Battle of Visby

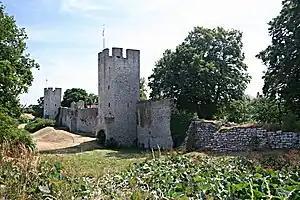
Picture of the Visby city wall, near the north gate. The main battle was fought within 300 meters of the city's fortifications.

The Danish troops moved toward Visby. On the first day of the invasion, two minor skirmishes were fought on marshy ground between yeomen farmers and the army. About 1,500 Gotlandic Farmers were killed after the battle of Mästerby.